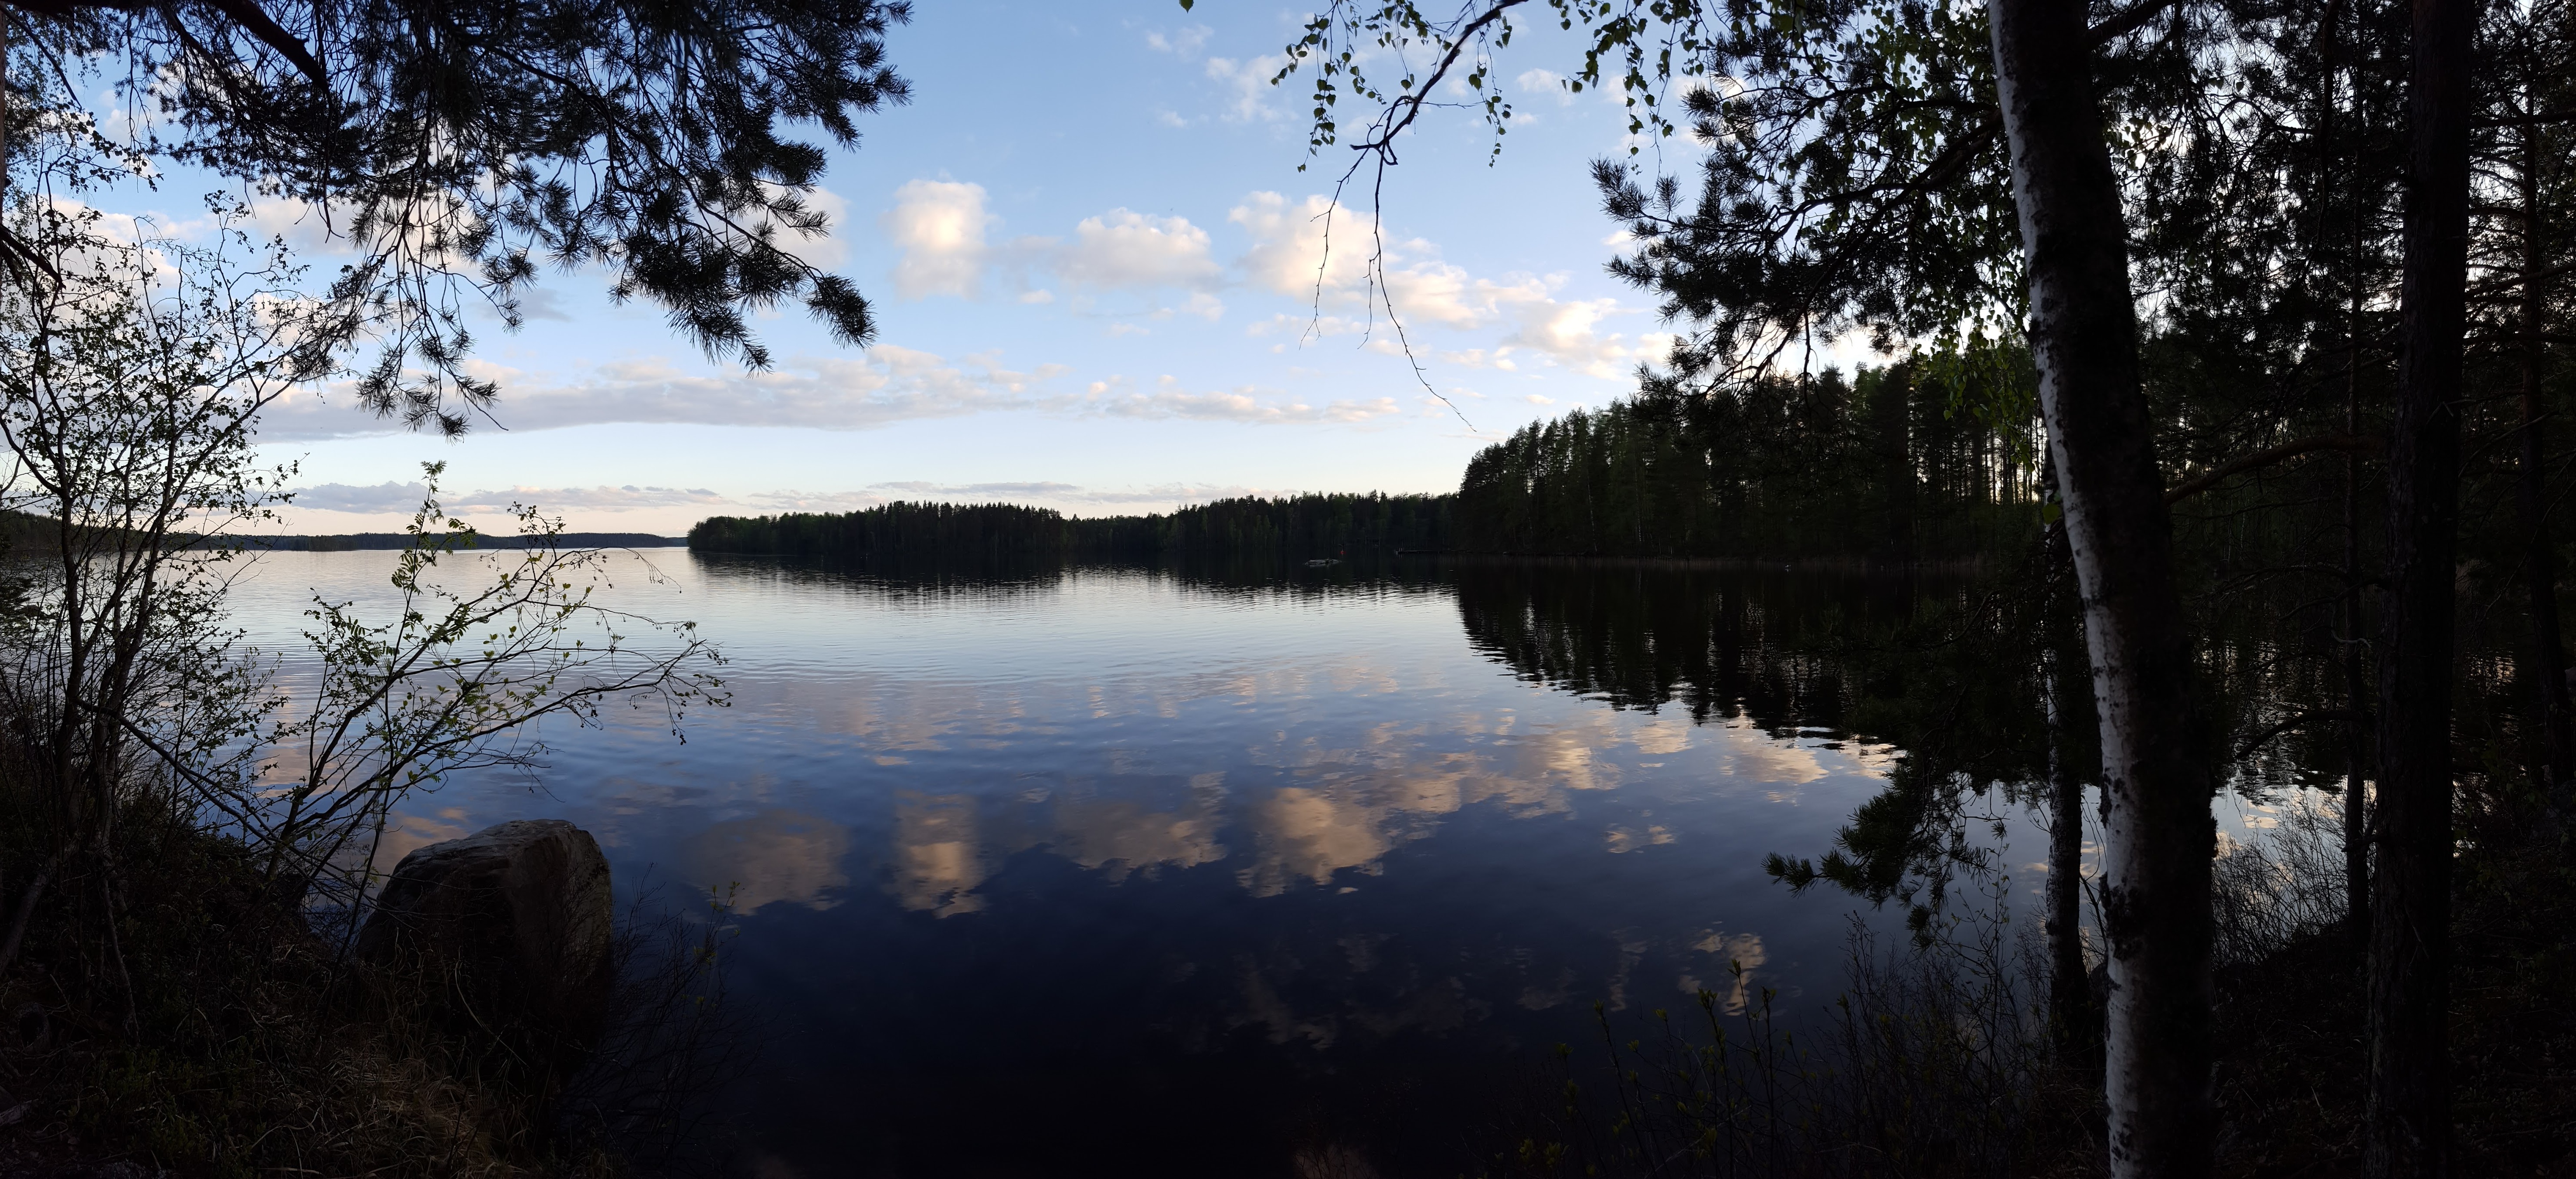
beach, landscape, tree, water, nature, forest, wilderness, morning, lake, river, panorama, summer, shoreline, pond, evening, reflection, autumn, calm, reservoir, body of water, wetland, habitat, loch, finnish, nature photo, summer vacation, forest tarvaanrannassa, m ntyharju, atmospheric phenomenon